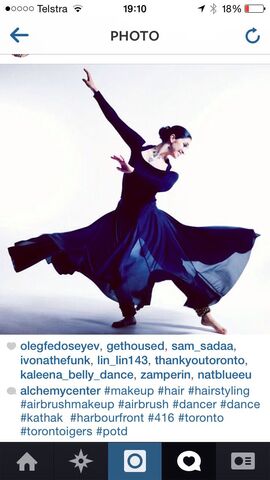
Dance form: kathak